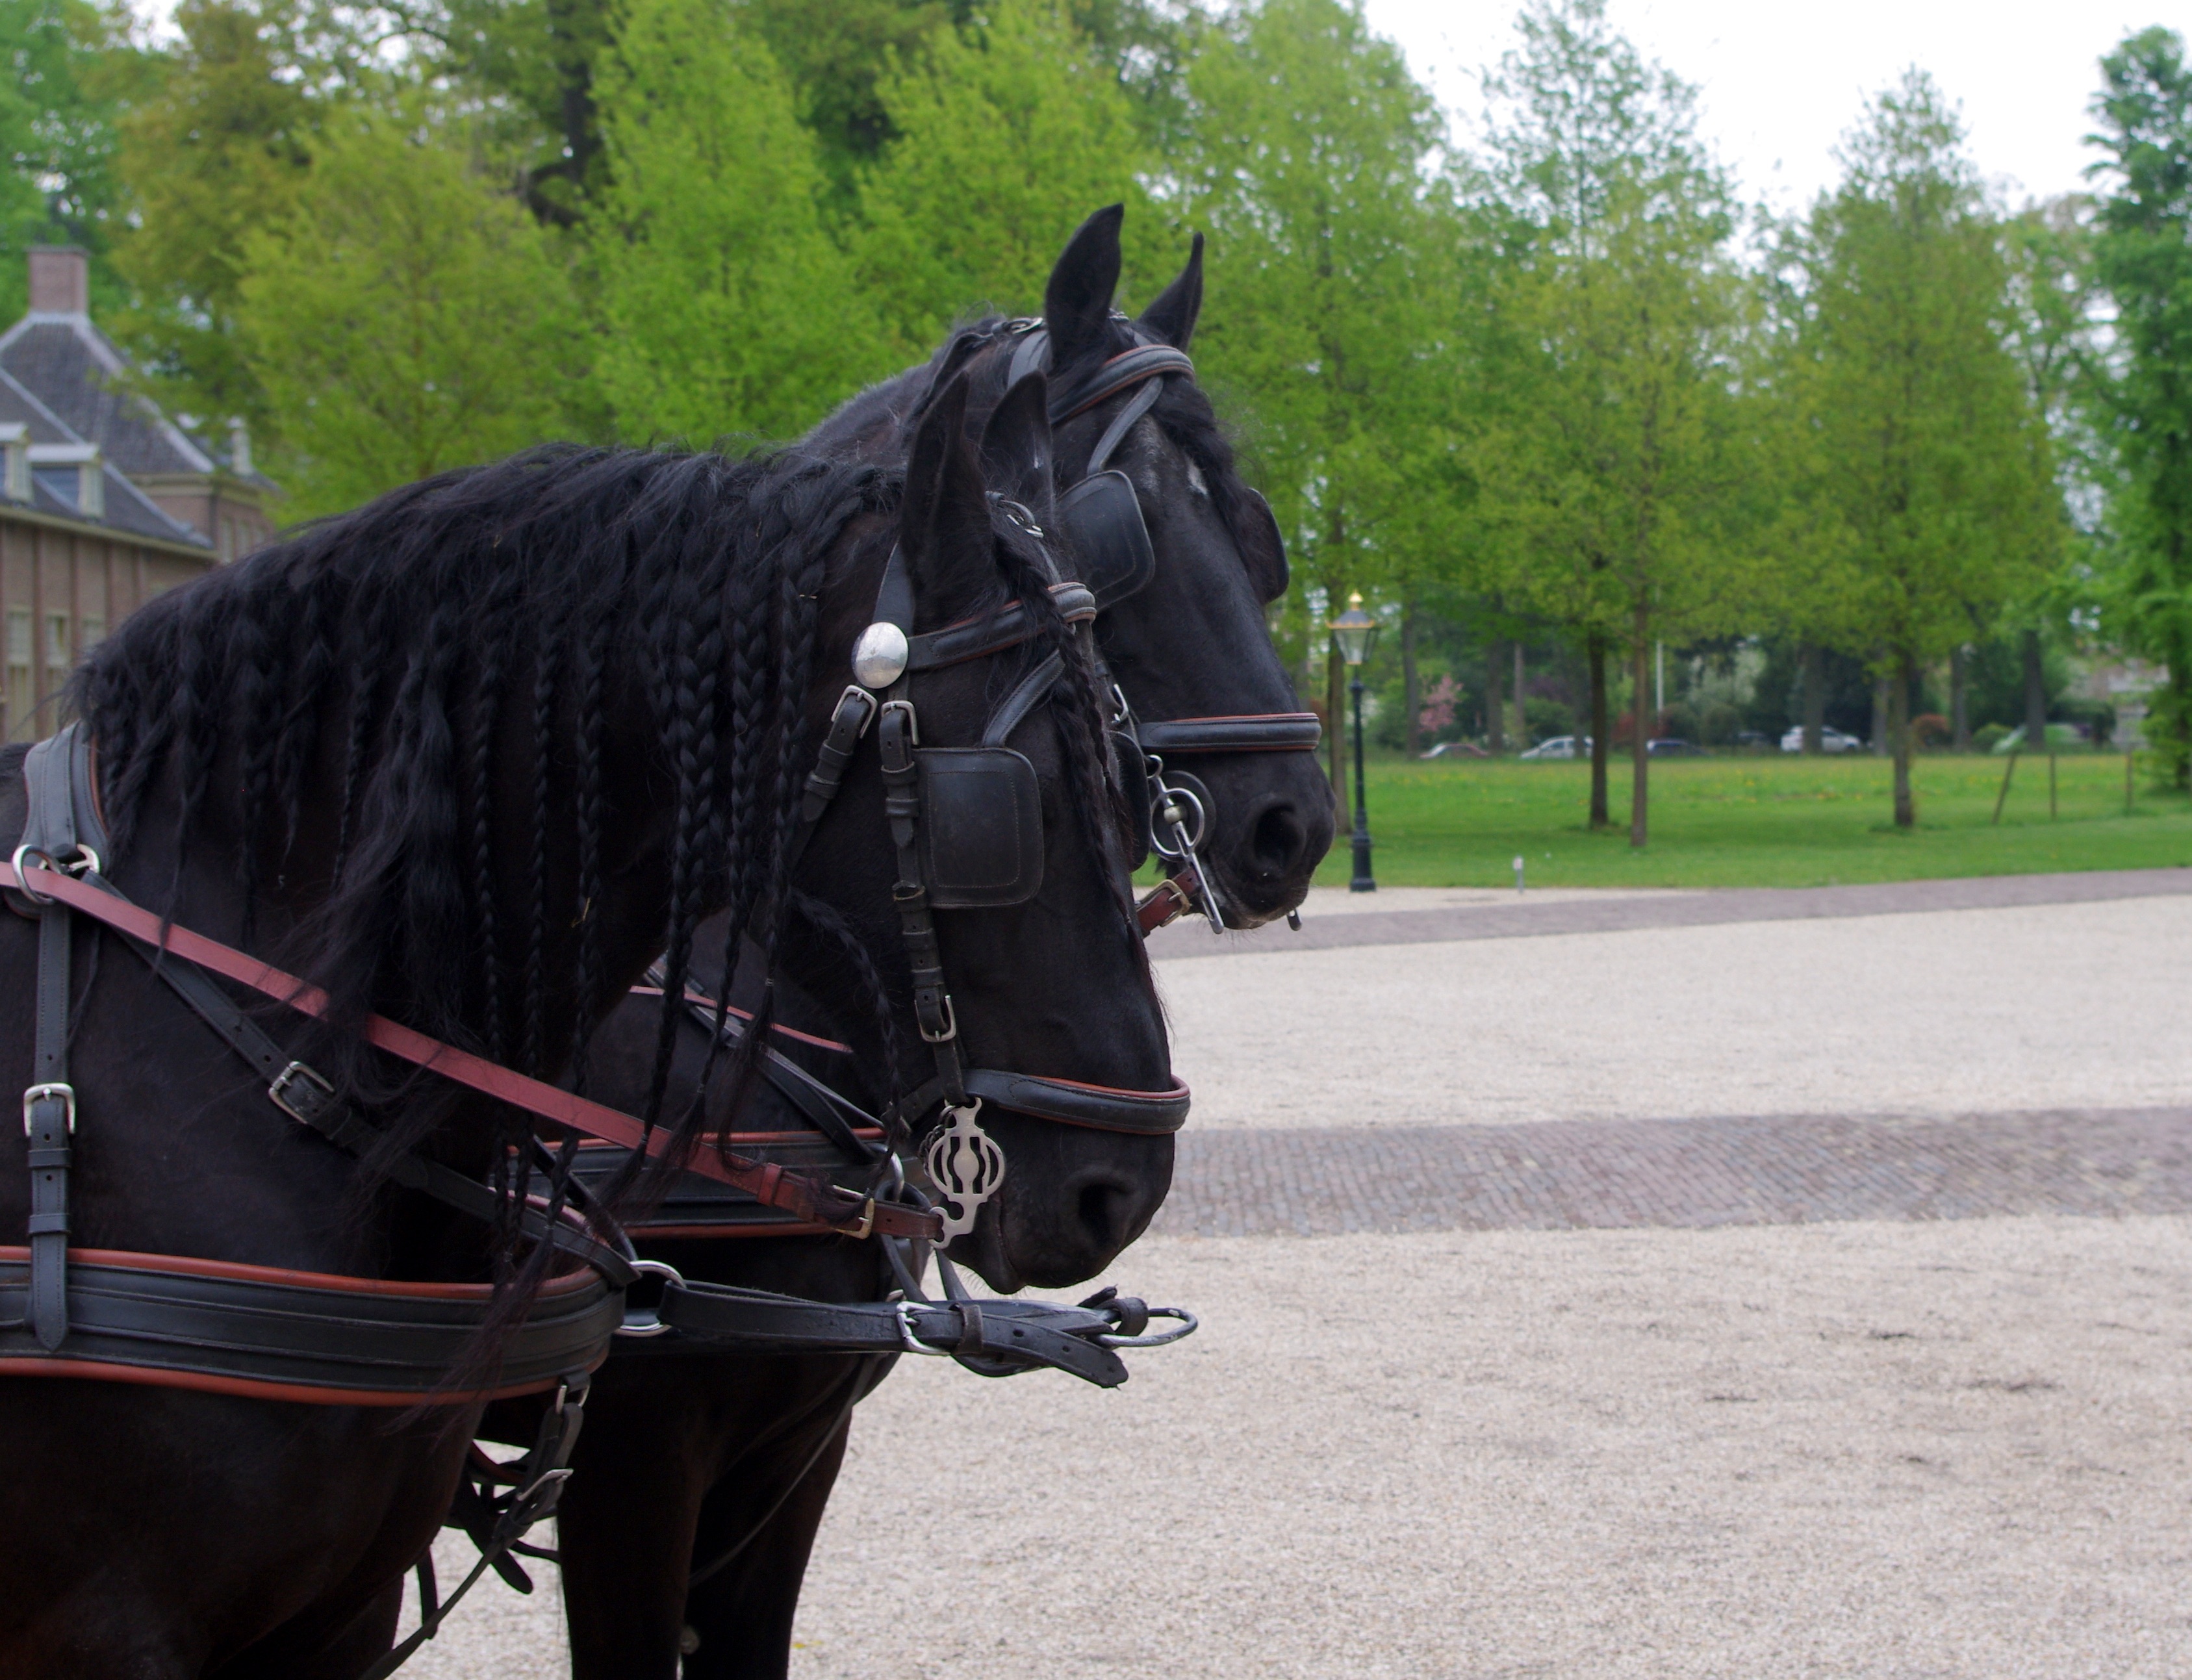
horse, stallion, bridle, sports, racing, mare, jockey, equestrianism, dressage, pack animal, eventing, horse like mammal, horse harness, horse tack, animal sports, english riding, equestrian sport